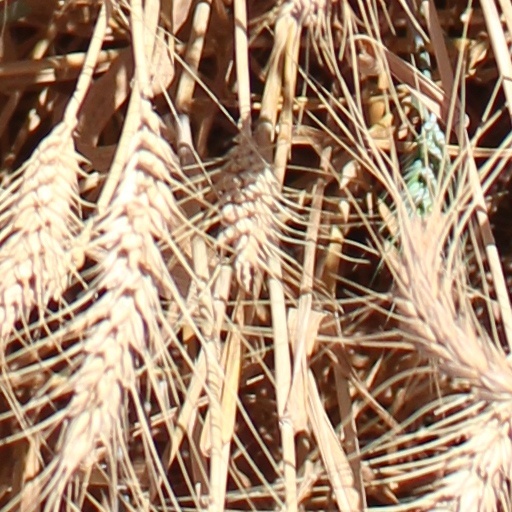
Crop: wheat